Romanian Air Corps

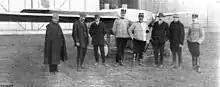
Lt. Ștefan Protopopescu (first from the right) together with Mr. C. H. Pixton and Maj. Ioan Macri (3rd and 4th from the right) in front of an 80 hp Bristol-Coandă, 1912

The year 1913 marked an important point for the Romanian aviation, with new aircraft purchases from France, Great Britain and Germany. At the end of the year the aviation had 20 licensed pilots and was equipped with 34 aircraft, as follows: